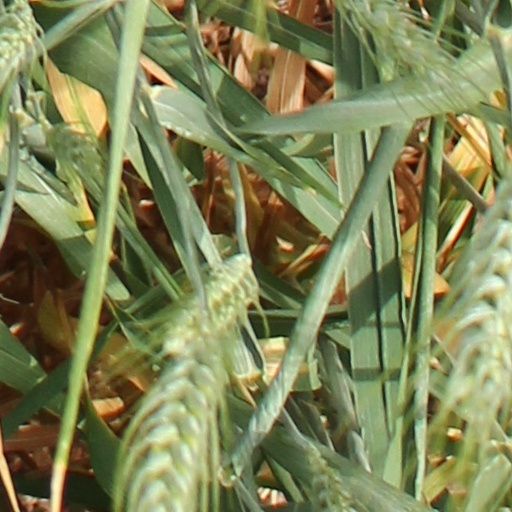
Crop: wheat